Sympathy for Nothing

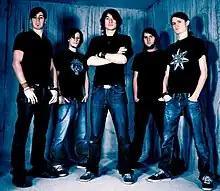
Sympathy for Nothing in 2009

Sympathy for Nothing is an Austrian melodic metalcore band formed in 2006.